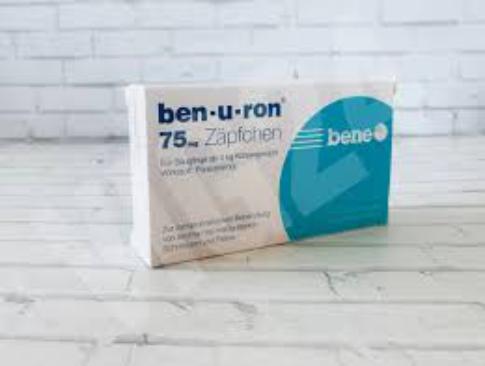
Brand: benuron
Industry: Medical